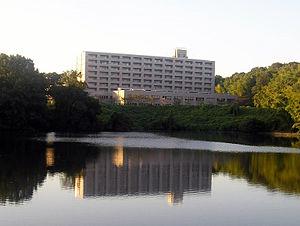
L'Agence de coopération internationale du Japon, est une agence gouvernementale indépendante qui coordonne l'aide publique au développement du Japon.